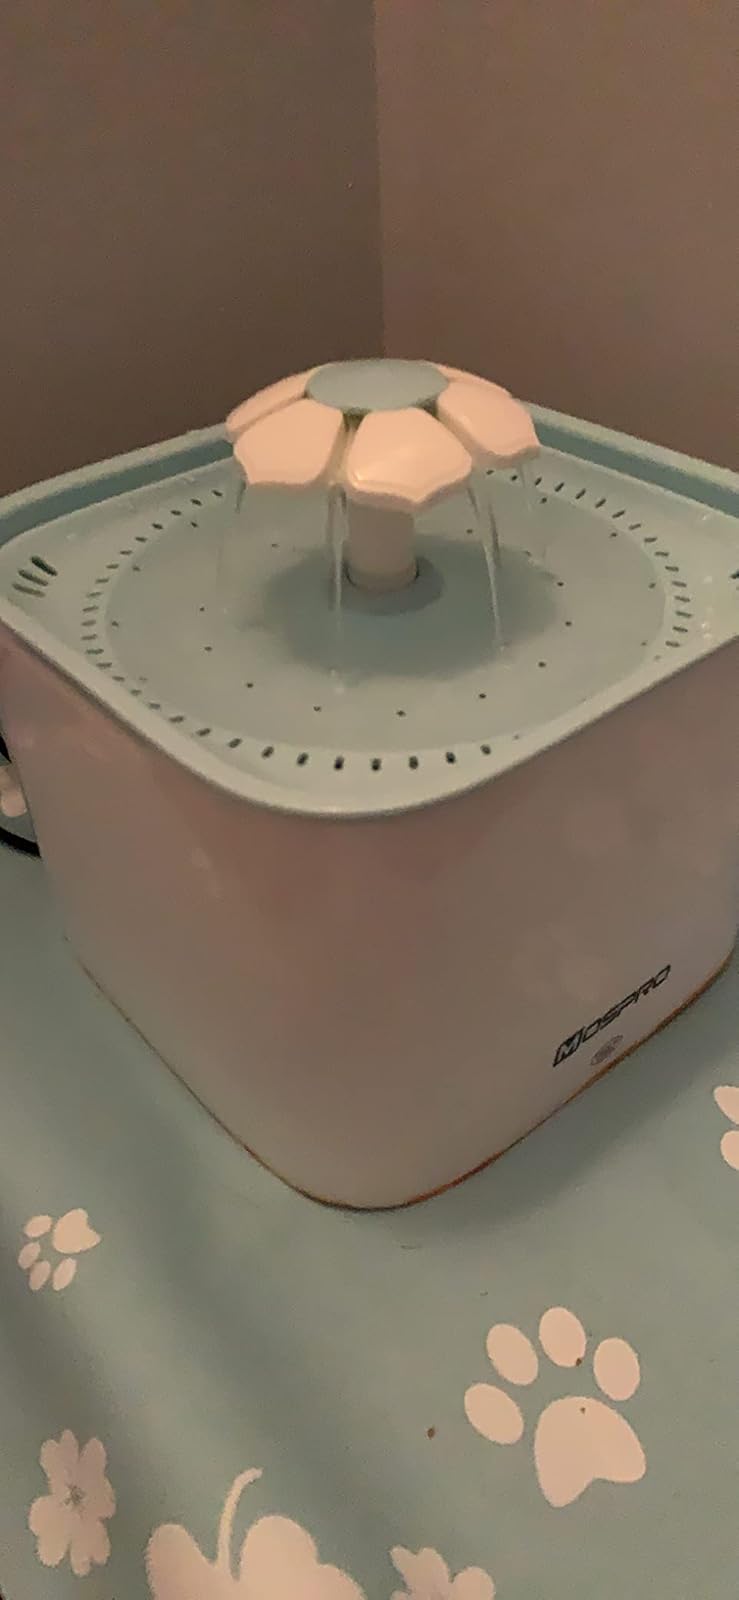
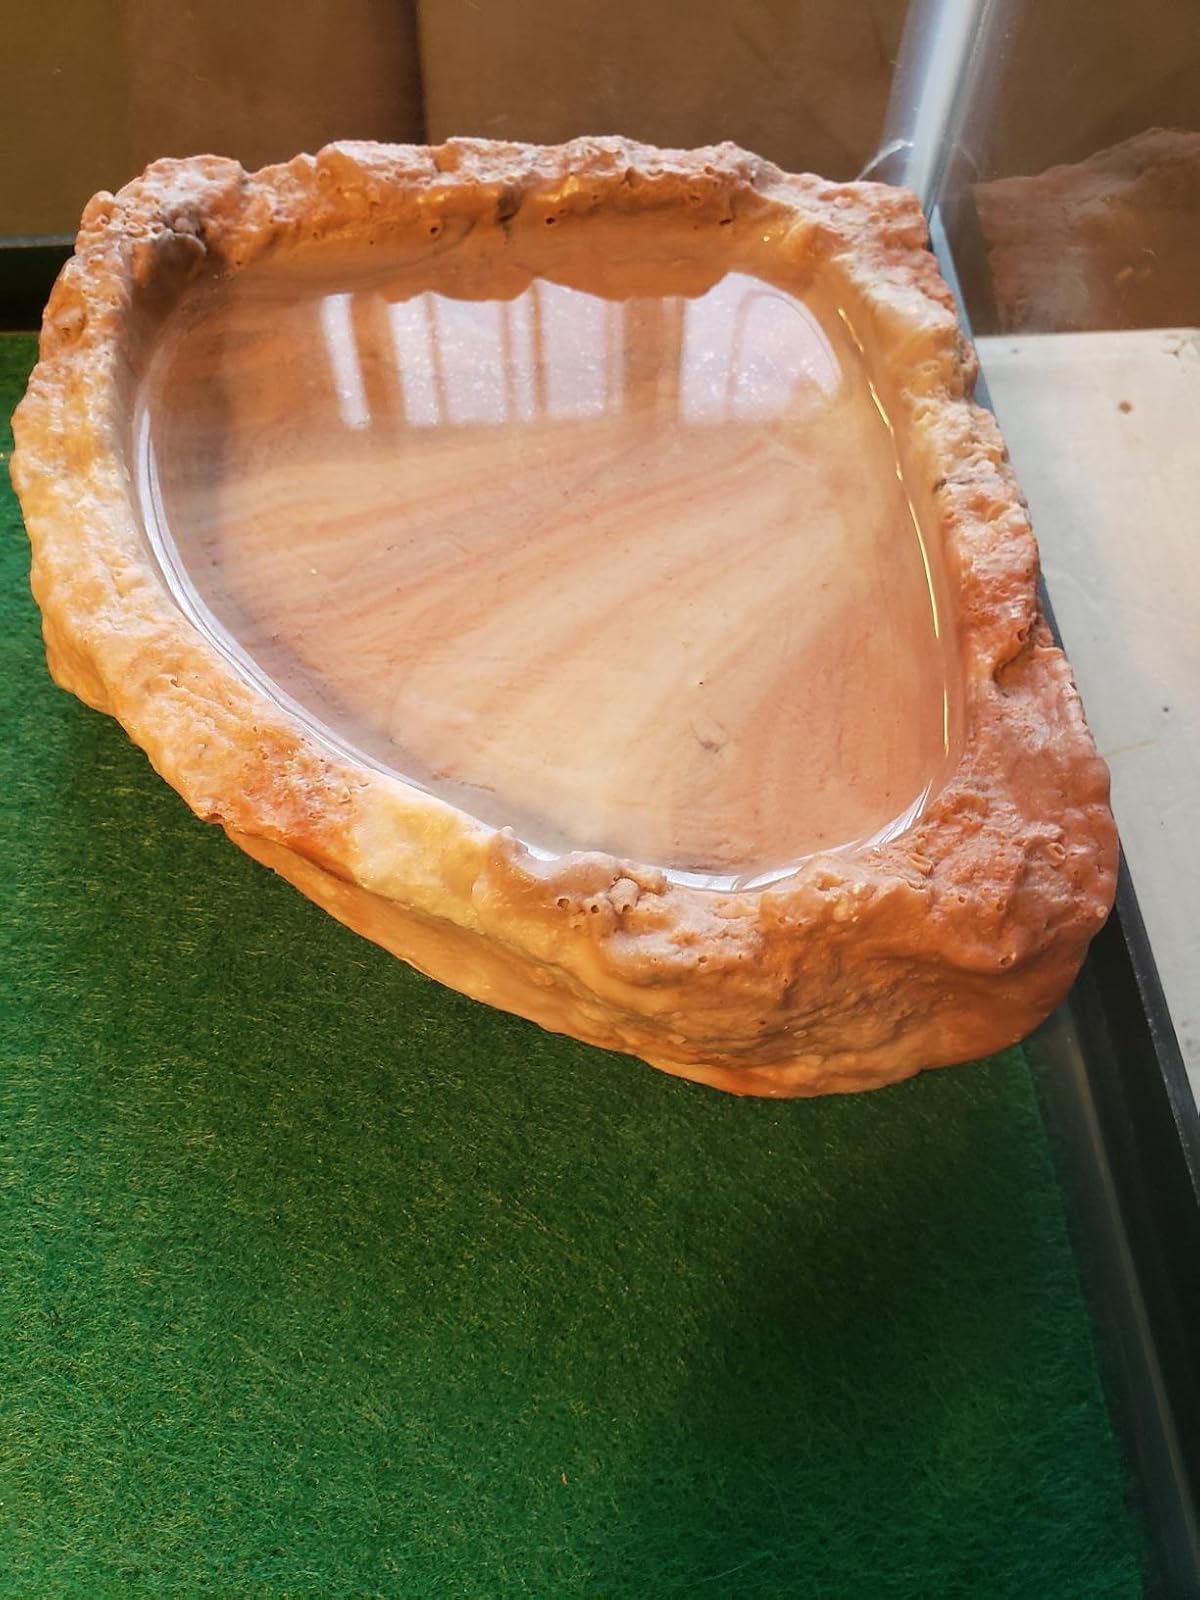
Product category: items_bowl
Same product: no